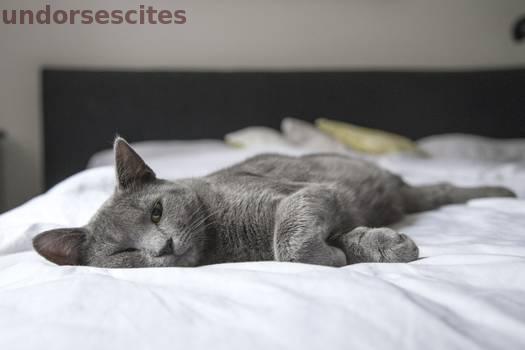
Label: Watermark